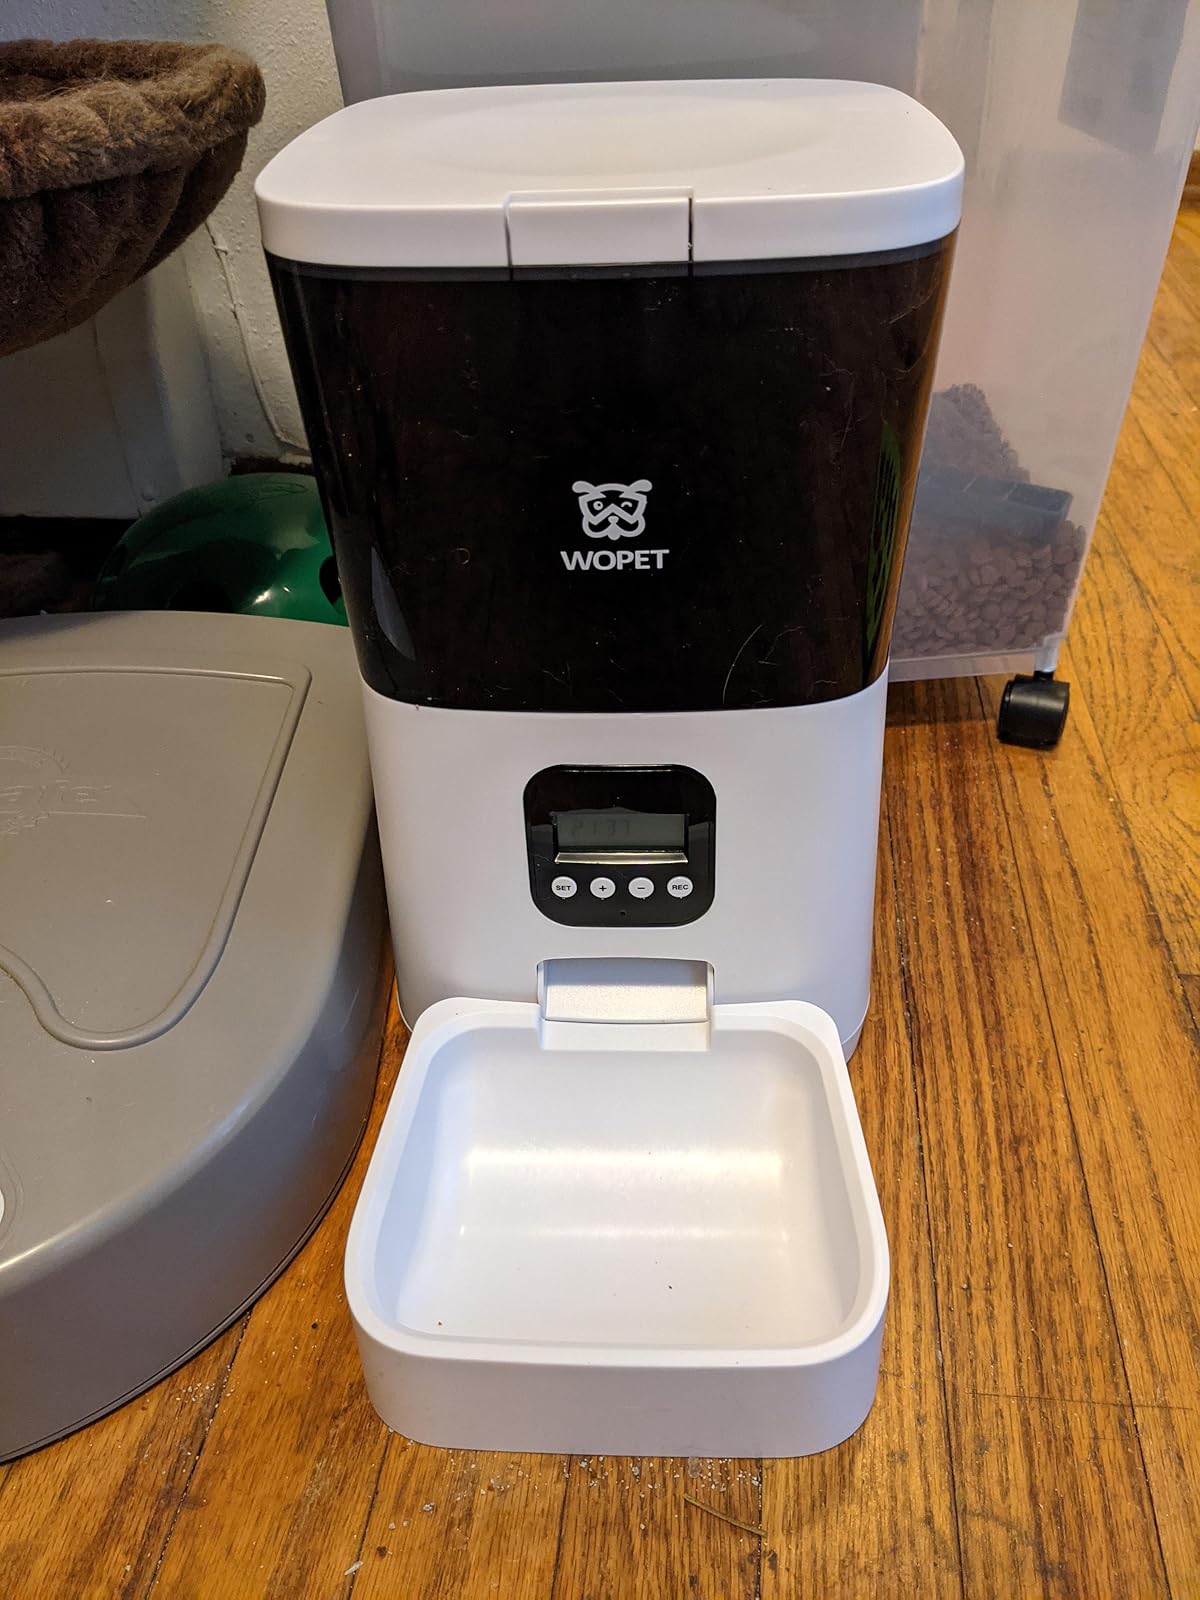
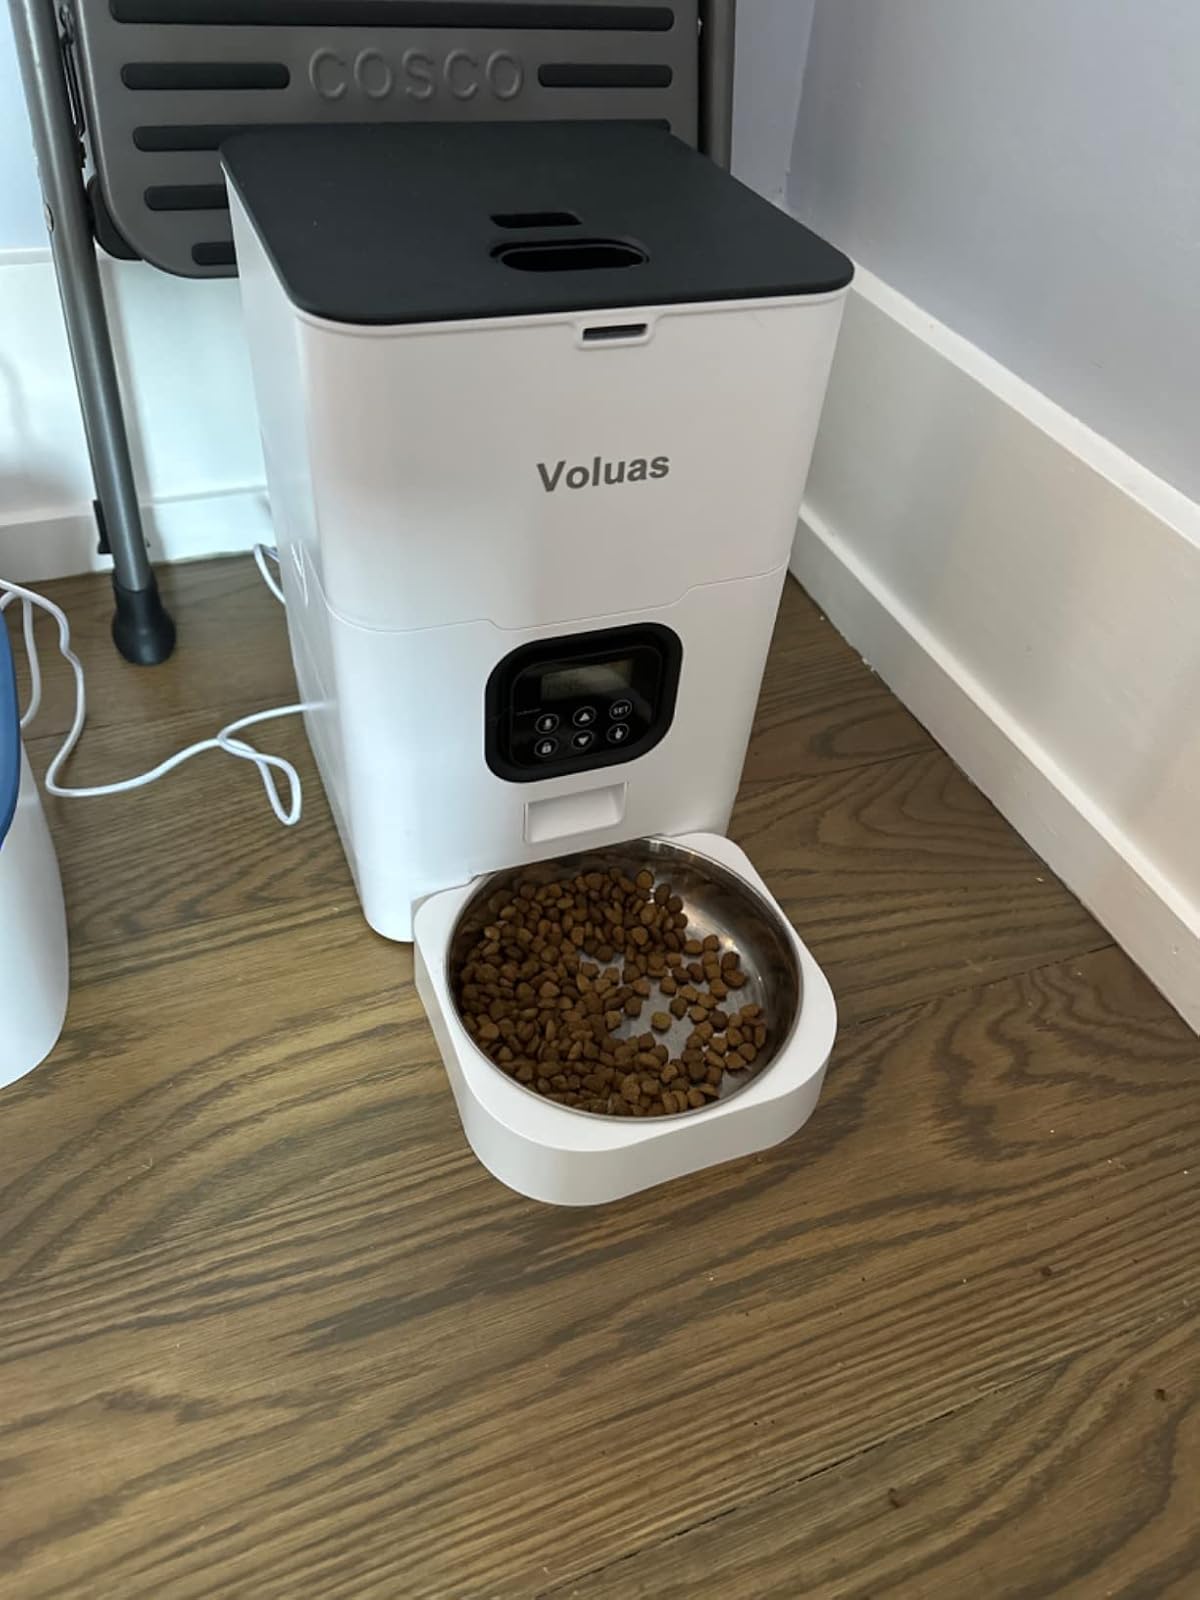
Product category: items_feeder
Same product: no